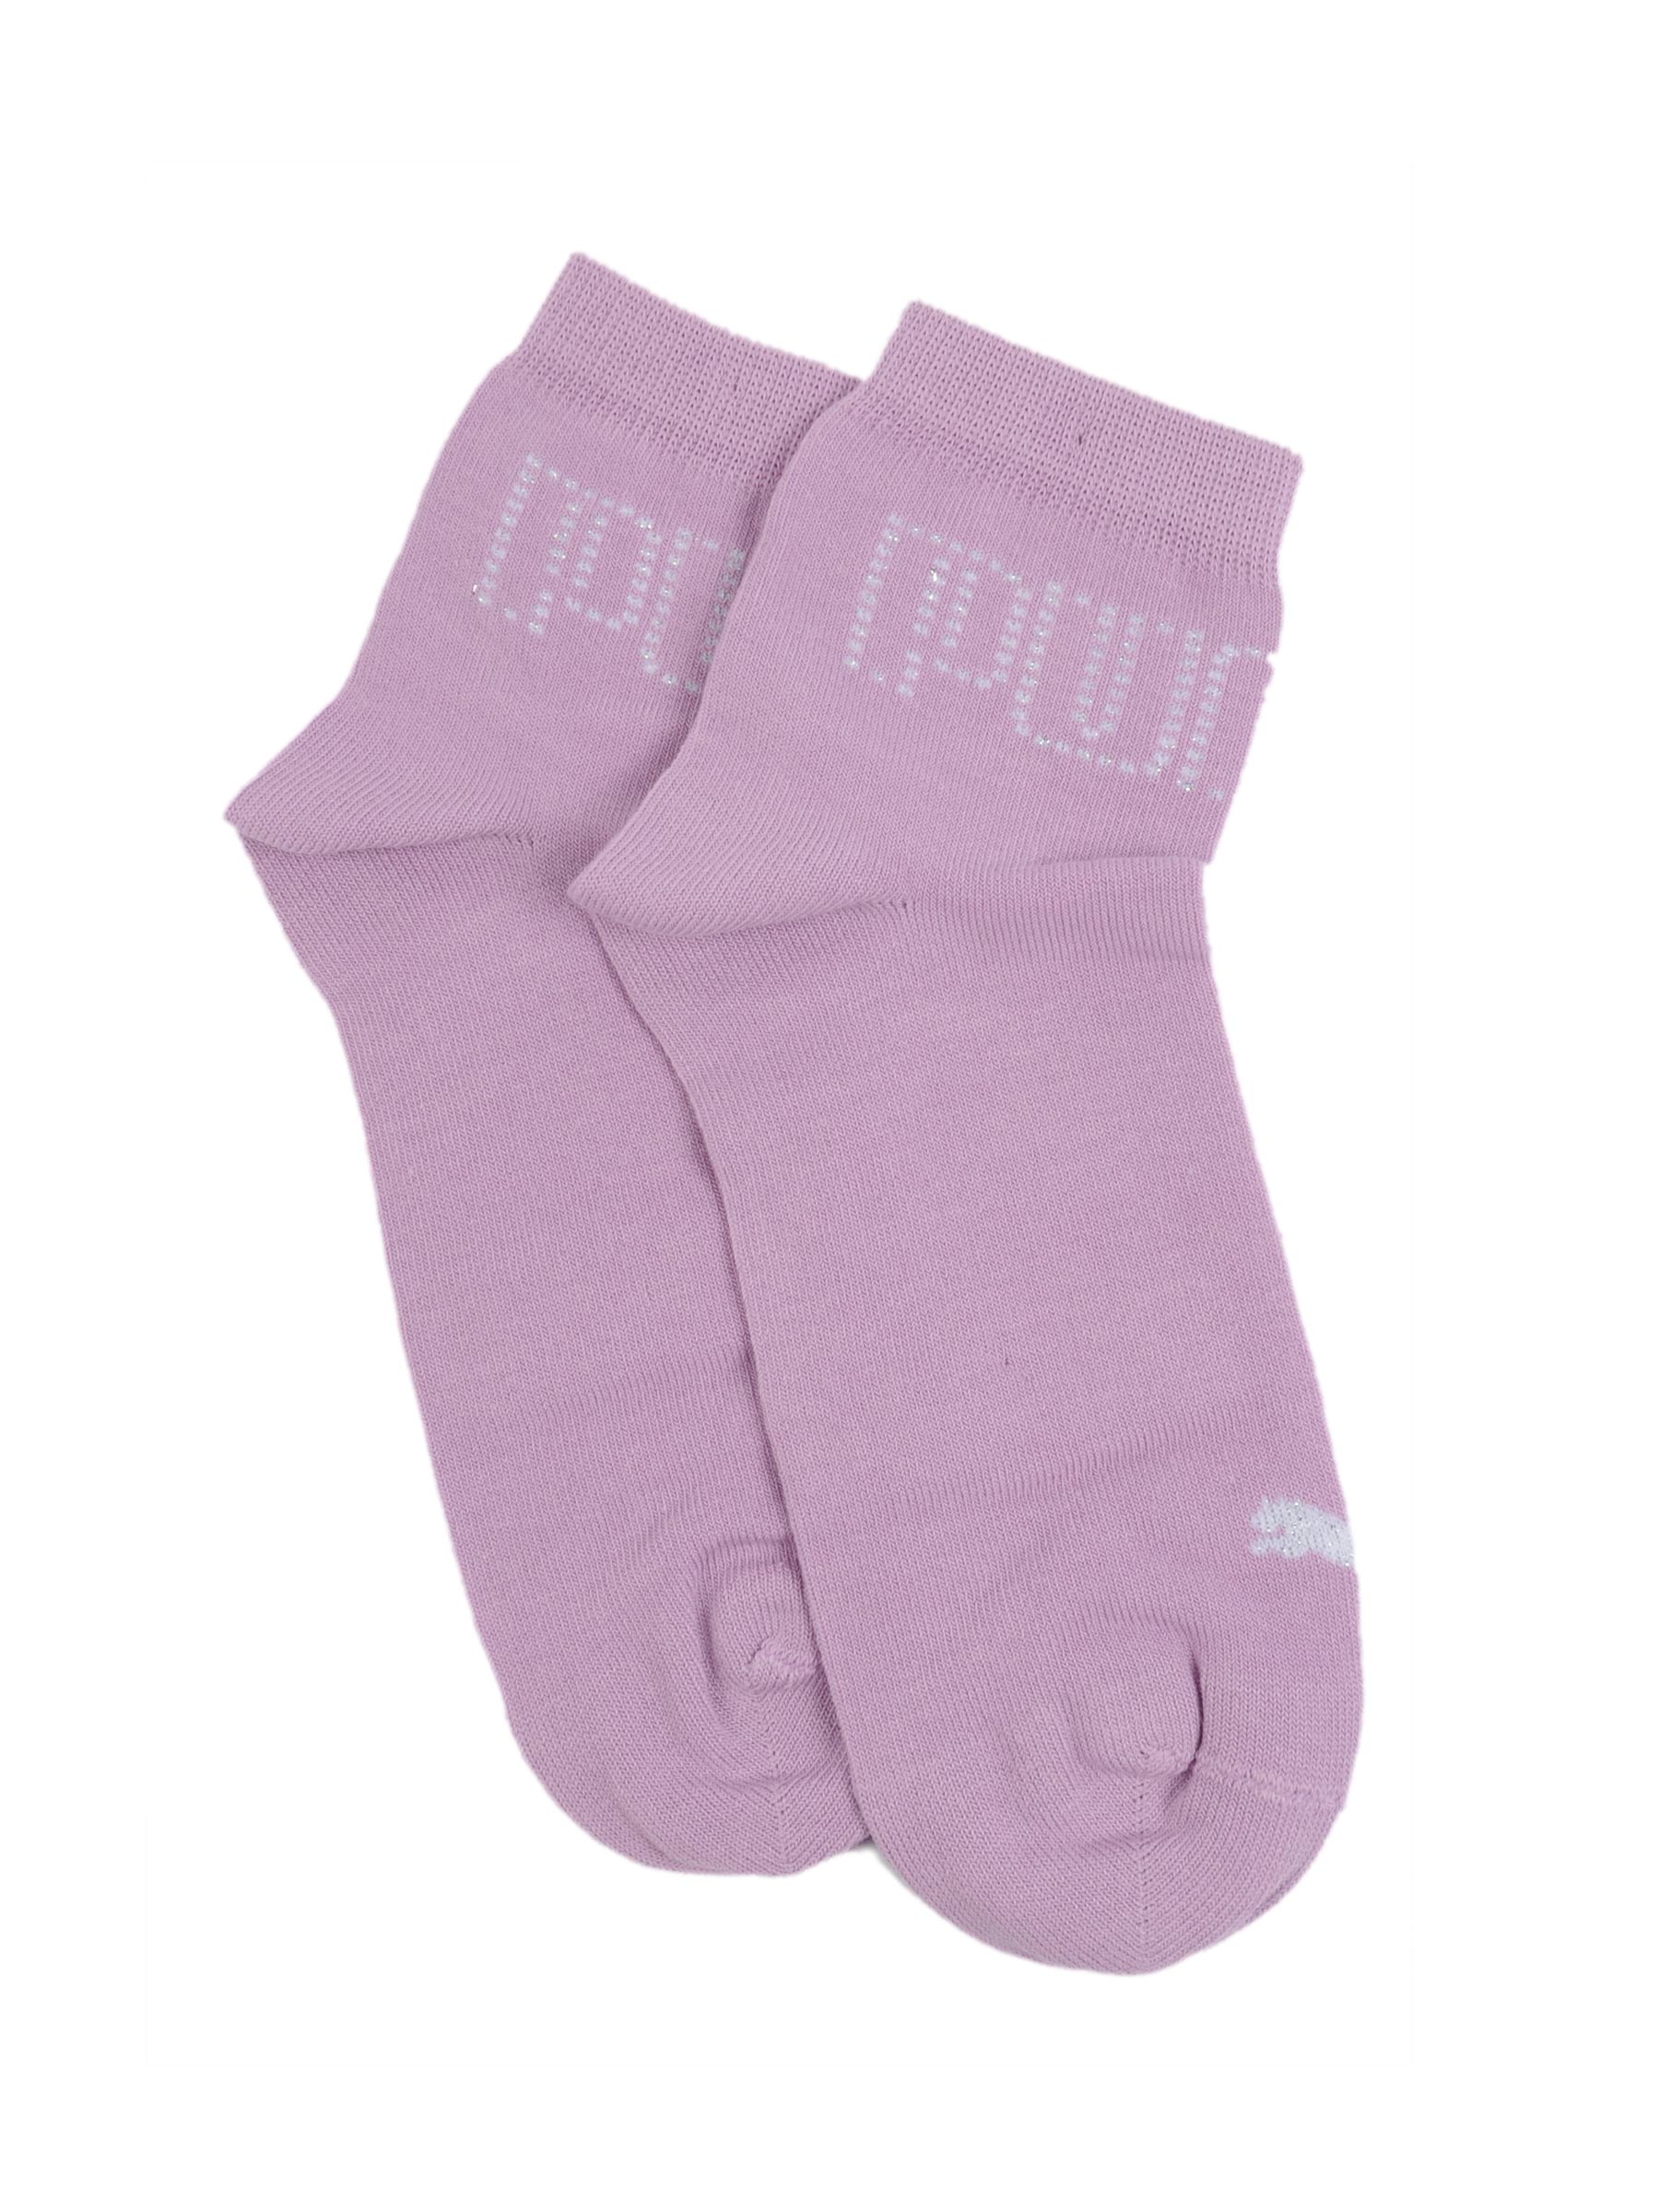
Puma Women Logo Stud Pink Socks
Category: Accessories / Socks / Socks
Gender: Women
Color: Purple
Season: Fall 2011
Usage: Casual